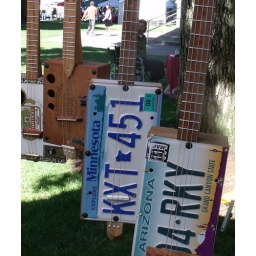
Cigar box &amp;amp; license plate instruments, by Matta.